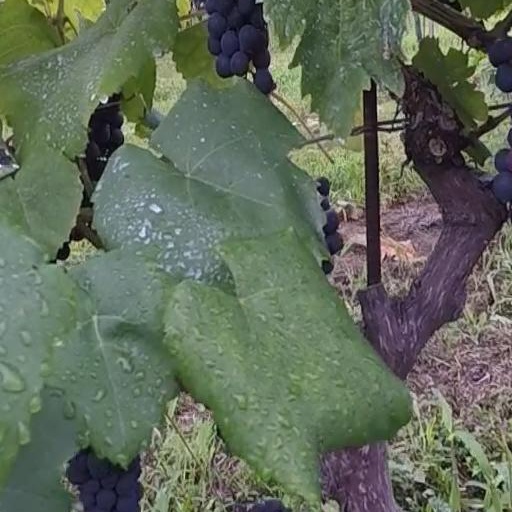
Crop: grape